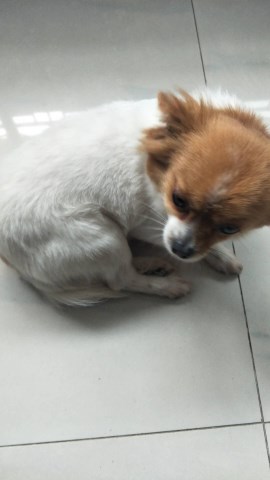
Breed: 806-n000129-papillon